Al Quie

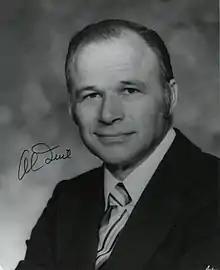
Congressional portrait, 1977

Albert Harold "Al" Quie (September 18, 1923 – August 18, 2023) was an American politician and farmer. Quie served as a member of the United States House of Representatives from 1958 to 1979 and as Governor of Minnesota from 1979 to 1983.